Orange Line (Washington Metro)

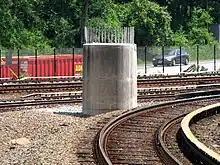
Unused bridge pier east of West Falls Church station, now used for a bridge connecting the Silver Line to the Orange Line.

Starting at its western terminus at the Vienna/Fairfax-GMU station in Virginia, the tracks run on the median strip of Interstate 66 meeting up with the Silver Line immediately after West Falls Church until they enter a tunnel under Fairfax Drive just before Ballston–MU. The tunnel shifts to Wilson Blvd and 16th Street North. The tunnel then turns north and merges with the Blue Line just before entering Rosslyn which is located under North Lynn Street. The tunnel continues under the Potomac River and bends to the east to travel under I Street NW in the District of Columbia towards Foggy Bottom–GWU.